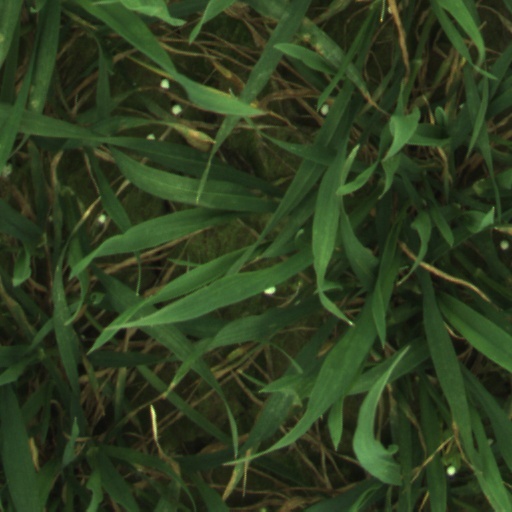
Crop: wheat